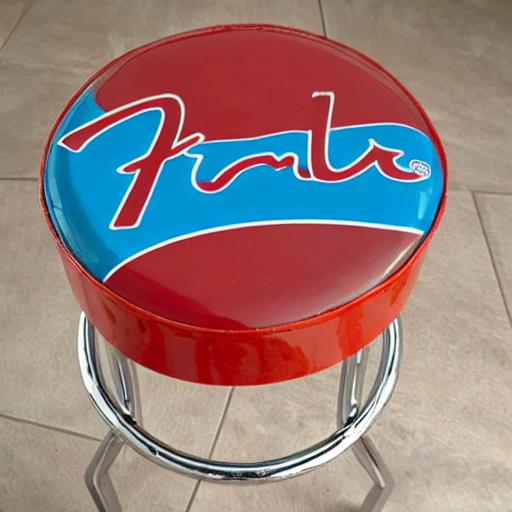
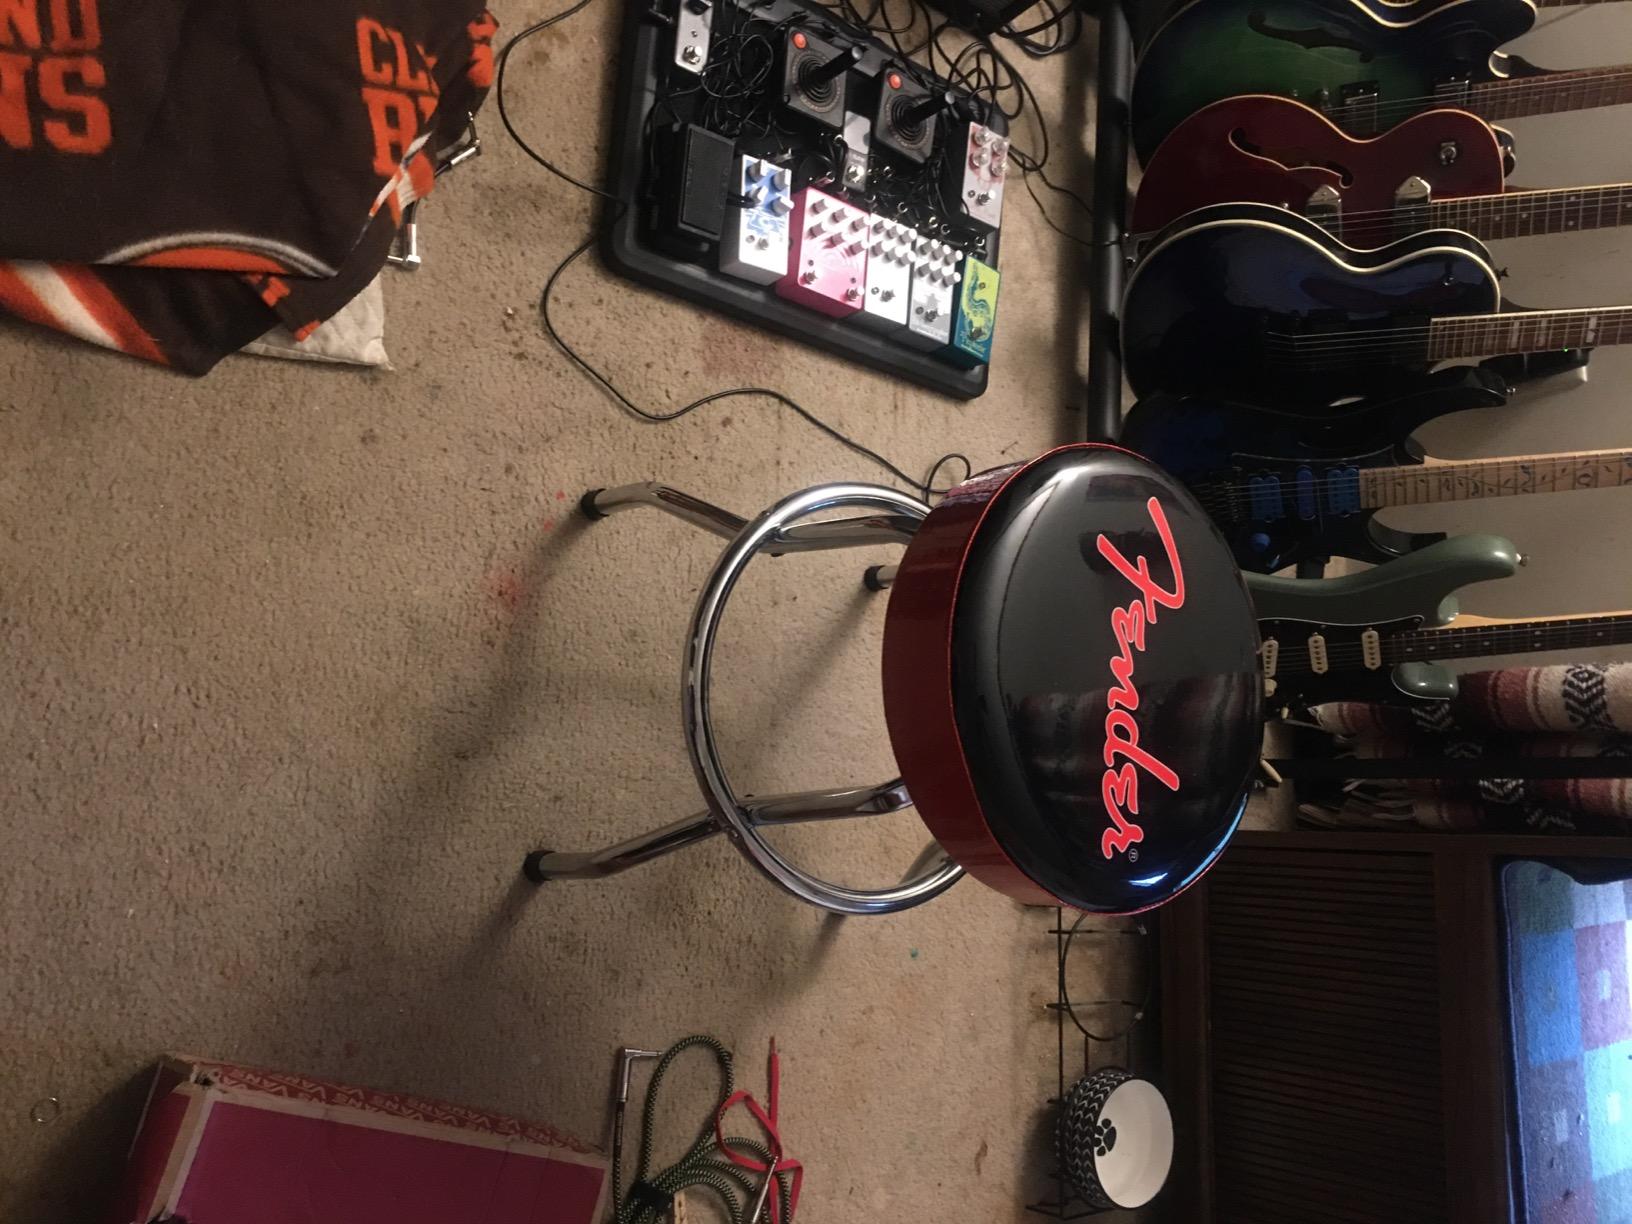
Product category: stool
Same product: no